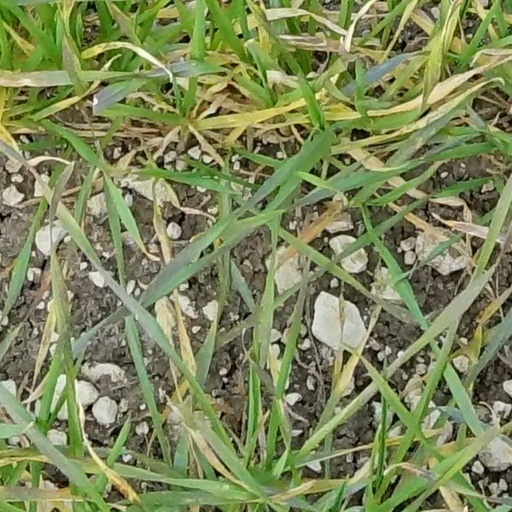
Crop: wheat